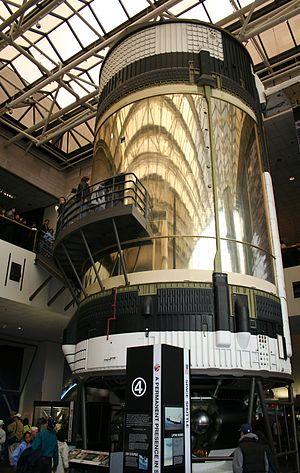
Le National Air and Space Museum de la Smithsonian Institution à Washington, aux États-Unis, possède la plus grande collection d'avions et de véhicules spatiaux du monde. C'est également un centre de recherches sur l'histoire, les sciences et techniques de l'aviation et du vol spatial, ainsi qu'en sciences planétaires.
Skylab B est une station spatiale américaine qui, selon les plans établis par la NASA en 1972, devait prendre la suite de la station spatiale Skylab lancée en 1973. Cette station, initialement construite comme matériel de rechange au cas où le lancement de la première station Skylab avait échoué, devait remplir plusieurs objectifs liés au projet Apollo-Soyouz. Le lancement de Skylab B fut finalement annulé pour des raisons budgétaires.
Skylab B est une station spatiale américaine qui, selon les plans établis par la NASA en 1972, devait prendre la suite de la station spatiale Skylab lancée en 1973. Cette station, initialement construite comme matériel de rechange au cas où le lancement de la première station Skylab avait échoué, devait remplir plusieurs objectifs liés au projet Apollo-Soyouz. Le lancement de Skylab B fut finalement annulé pour des raisons budgétaires.